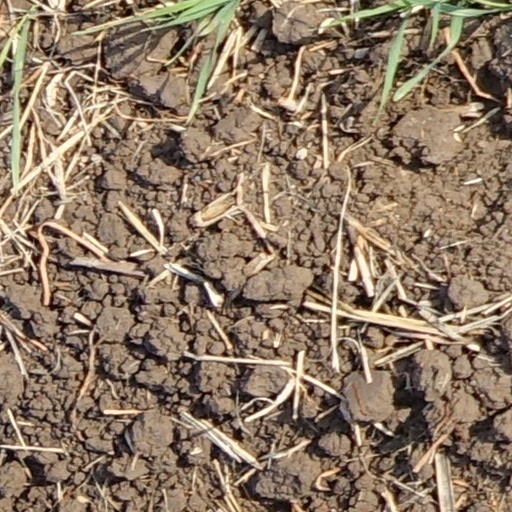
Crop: wheat